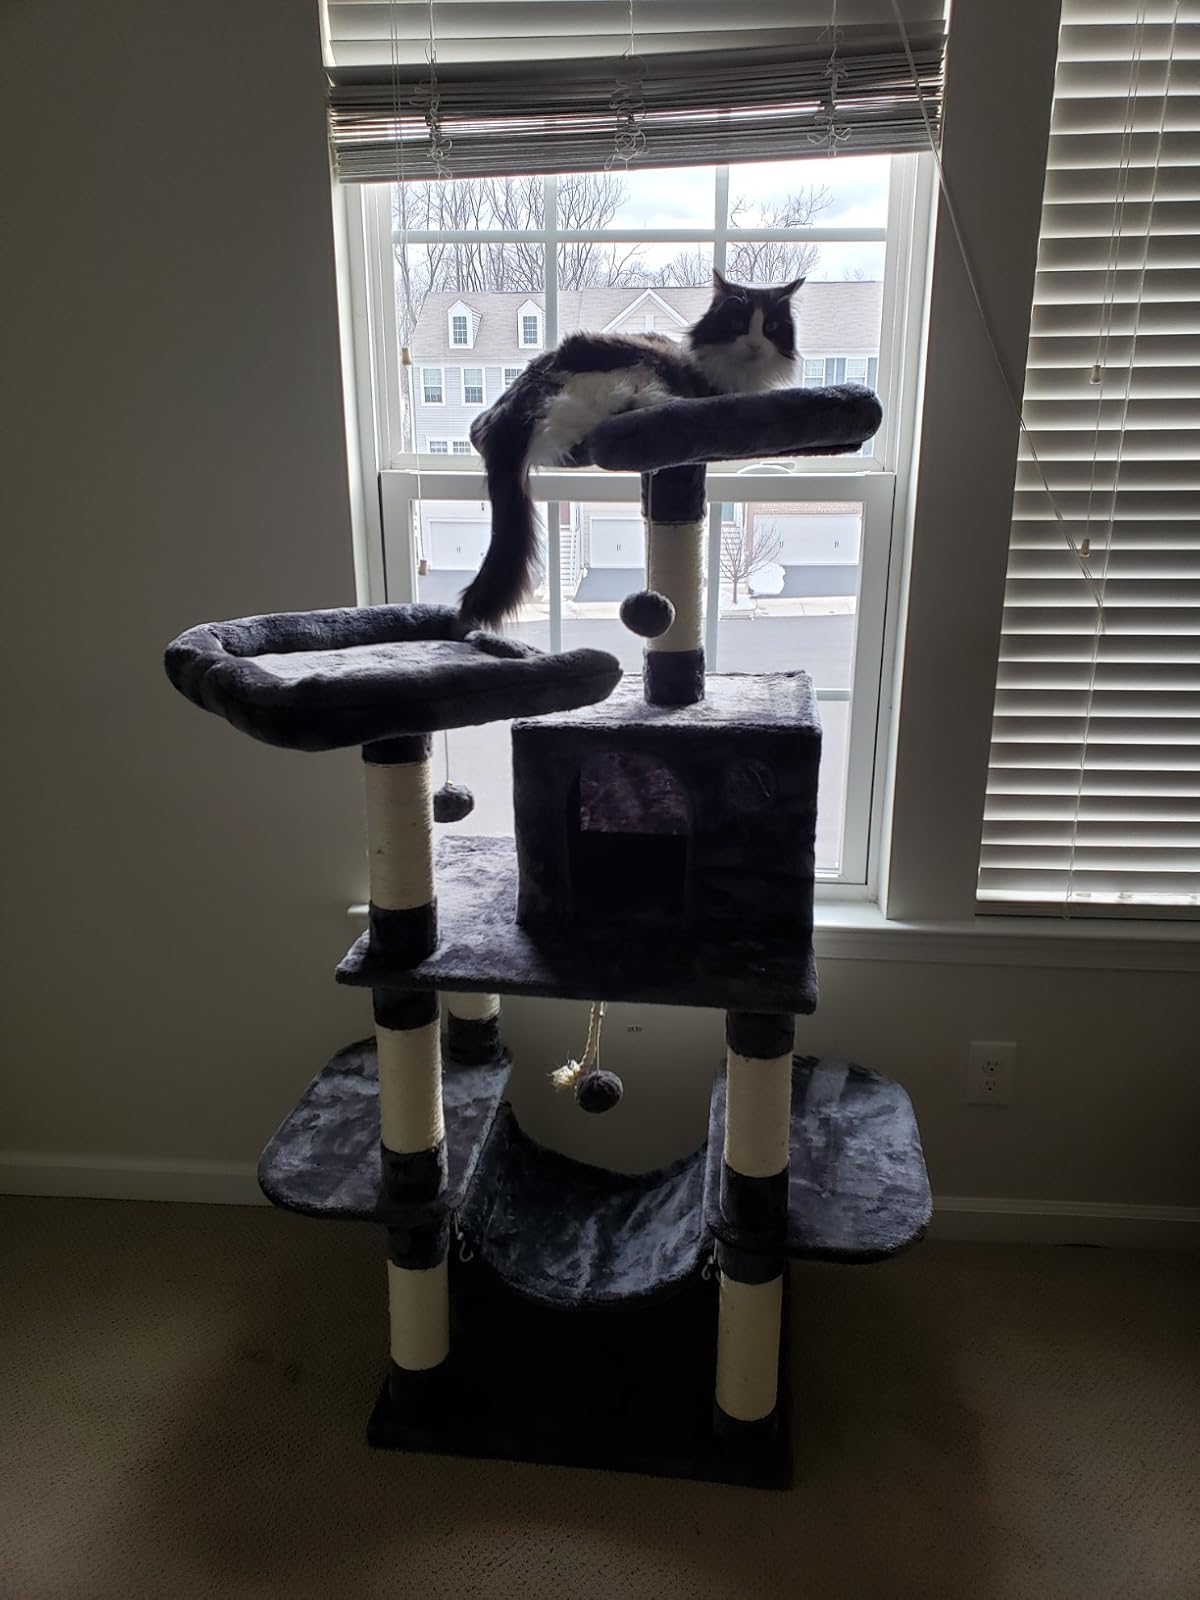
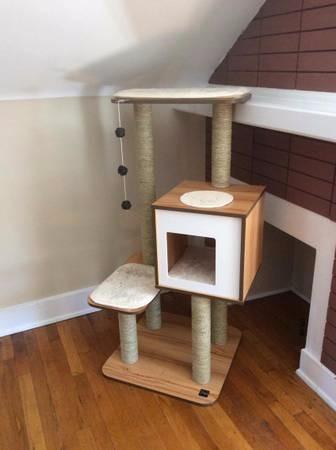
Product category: items_cat tree
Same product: no